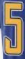
Number: 5